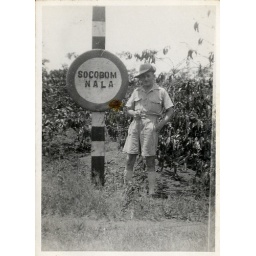
I stood by a road sign